List of Bengalis

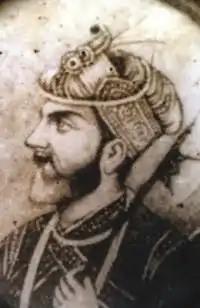
A 19th century sketch of Isa Khan, a Muslim Rajput leader of Bengal.

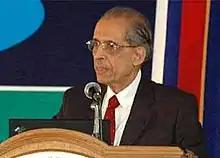
Abdul Malik was Pakistan's first cardiologist.

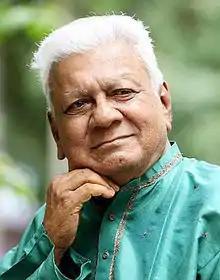
Khalil Ullah Khan earned Bangladesh National Film Award for Best Supporting Actor for his role in "Gunda" in 1976.

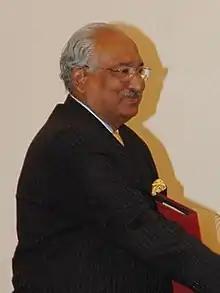
In 1994, Saifur Rahman was elected governor of the golden jubilee conference of the World Bank and International Monetary Fund in Madrid, Spain.

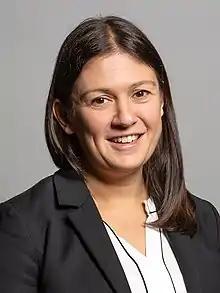

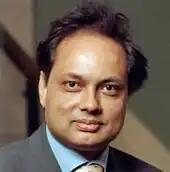
Anwar Choudhury was the first non-white British person to be appointed in a senior diplomatic post.

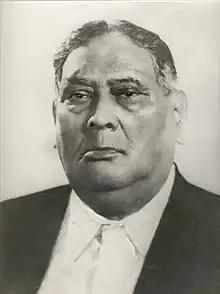
A. K. Fazlul Huq

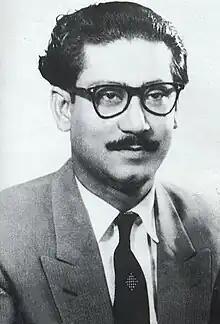
Sheikh Mujibur Rahman

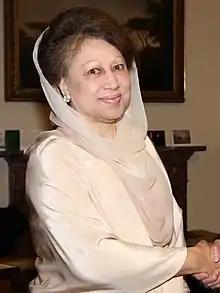
Khaleda Zia

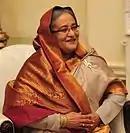
Sheikh Hasina Wazed

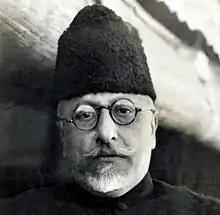
Abul Kalam Azad was India's first Minister of Education, and his birthday is now recognised as National Education Day across the country.

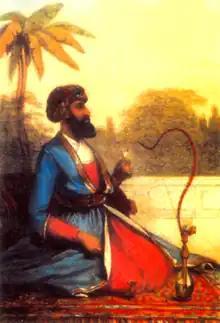
I'tisam-ud-Din was the first educated Bengali and South Asian to have travelled to Europe.

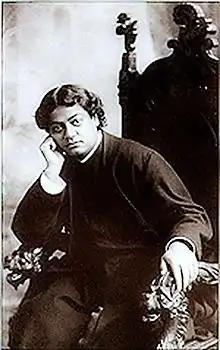
Image of Swami Vivekananda relaxing in a chair

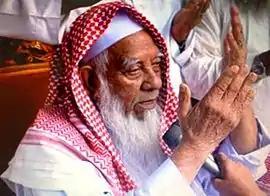
Shah Ahmad Shafi in 2019

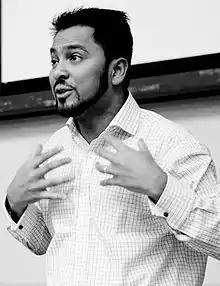
Ajmal Masroor was nominated for the Religious Advocate of the Year award at the 2013 & 2015 British Muslim Awards.

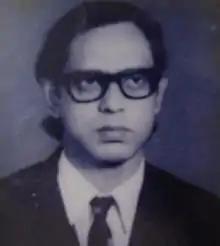
Abdus Suttar Khan invented more than forty different alloys for commercial application in space shuttles, jet engines, train engines and industrial gas turbines.

Seated (L to R): Meghnad Saha, Jagadish Chandra Bose, Jnan Chandra Ghosh.